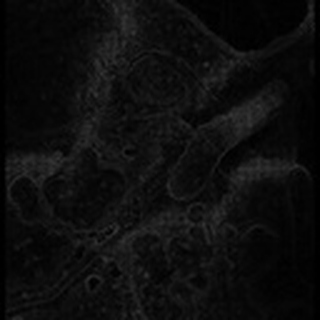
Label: cotton_army_worm